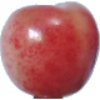
Label: cherry_rainier